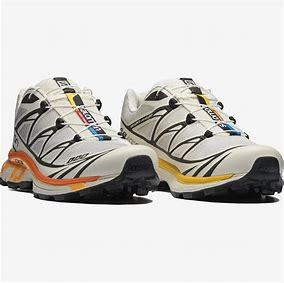
Brand: Salomon
Model: XT